Emma of Normandy

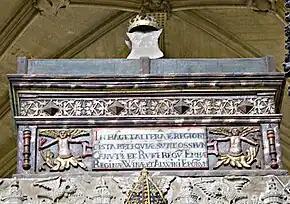
Mortuary chest from Winchester Cathedral, Winchester, England. This is one of six mortuary chests near the altar in the Cathedral; this one claims to contain the bones of Cnut and his wife Emma, along with others. The chest is topped with a crown.

After her death in 1052, Emma was interred alongside Cnut and Harthacnut in the Old Minster, Winchester, before being transferred to the new cathedral built after the Norman Conquest. During the English Civil War (1642–1651), their remains were disinterred and scattered about the Cathedral floor by parliamentary forces. The jumbled bones were later re-interred.